Retractable roof

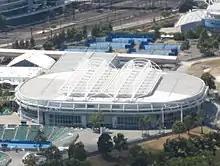
Rod Laver Arena, Melbourne.

The first retractable roof sports venue was the now-demolished Civic Arena in Pittsburgh, Pennsylvania, United States. Constructed in 1961 for the Pittsburgh Civic Light Opera, the arena was home to minor league basketball, college basketball, and minor league ice hockey teams before becoming the home of the Pittsburgh Penguins of the National Hockey League (NHL) and Pittsburgh Pipers of the American Basketball Association (ABA) in 1967, as well as hosting over a dozen regular season National Basketball Association (NBA) games in the 1960s and 1970s. The arena's dome-shaped roof covered and was made up of eight equal segments constructed from close to 3,000 tons of steel, in which six segments could retract underneath the remaining two, supported by a long exterior cantilevered arm.